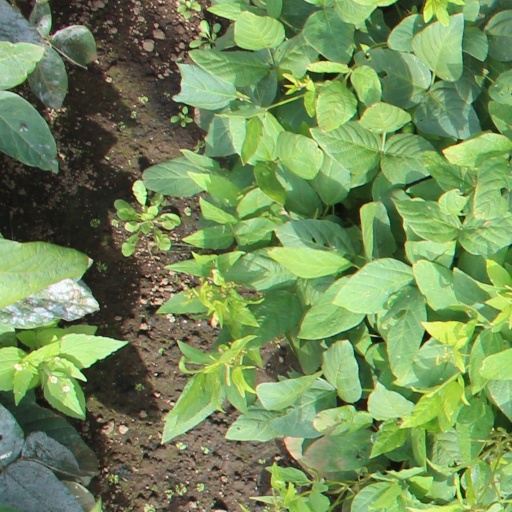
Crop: soybean